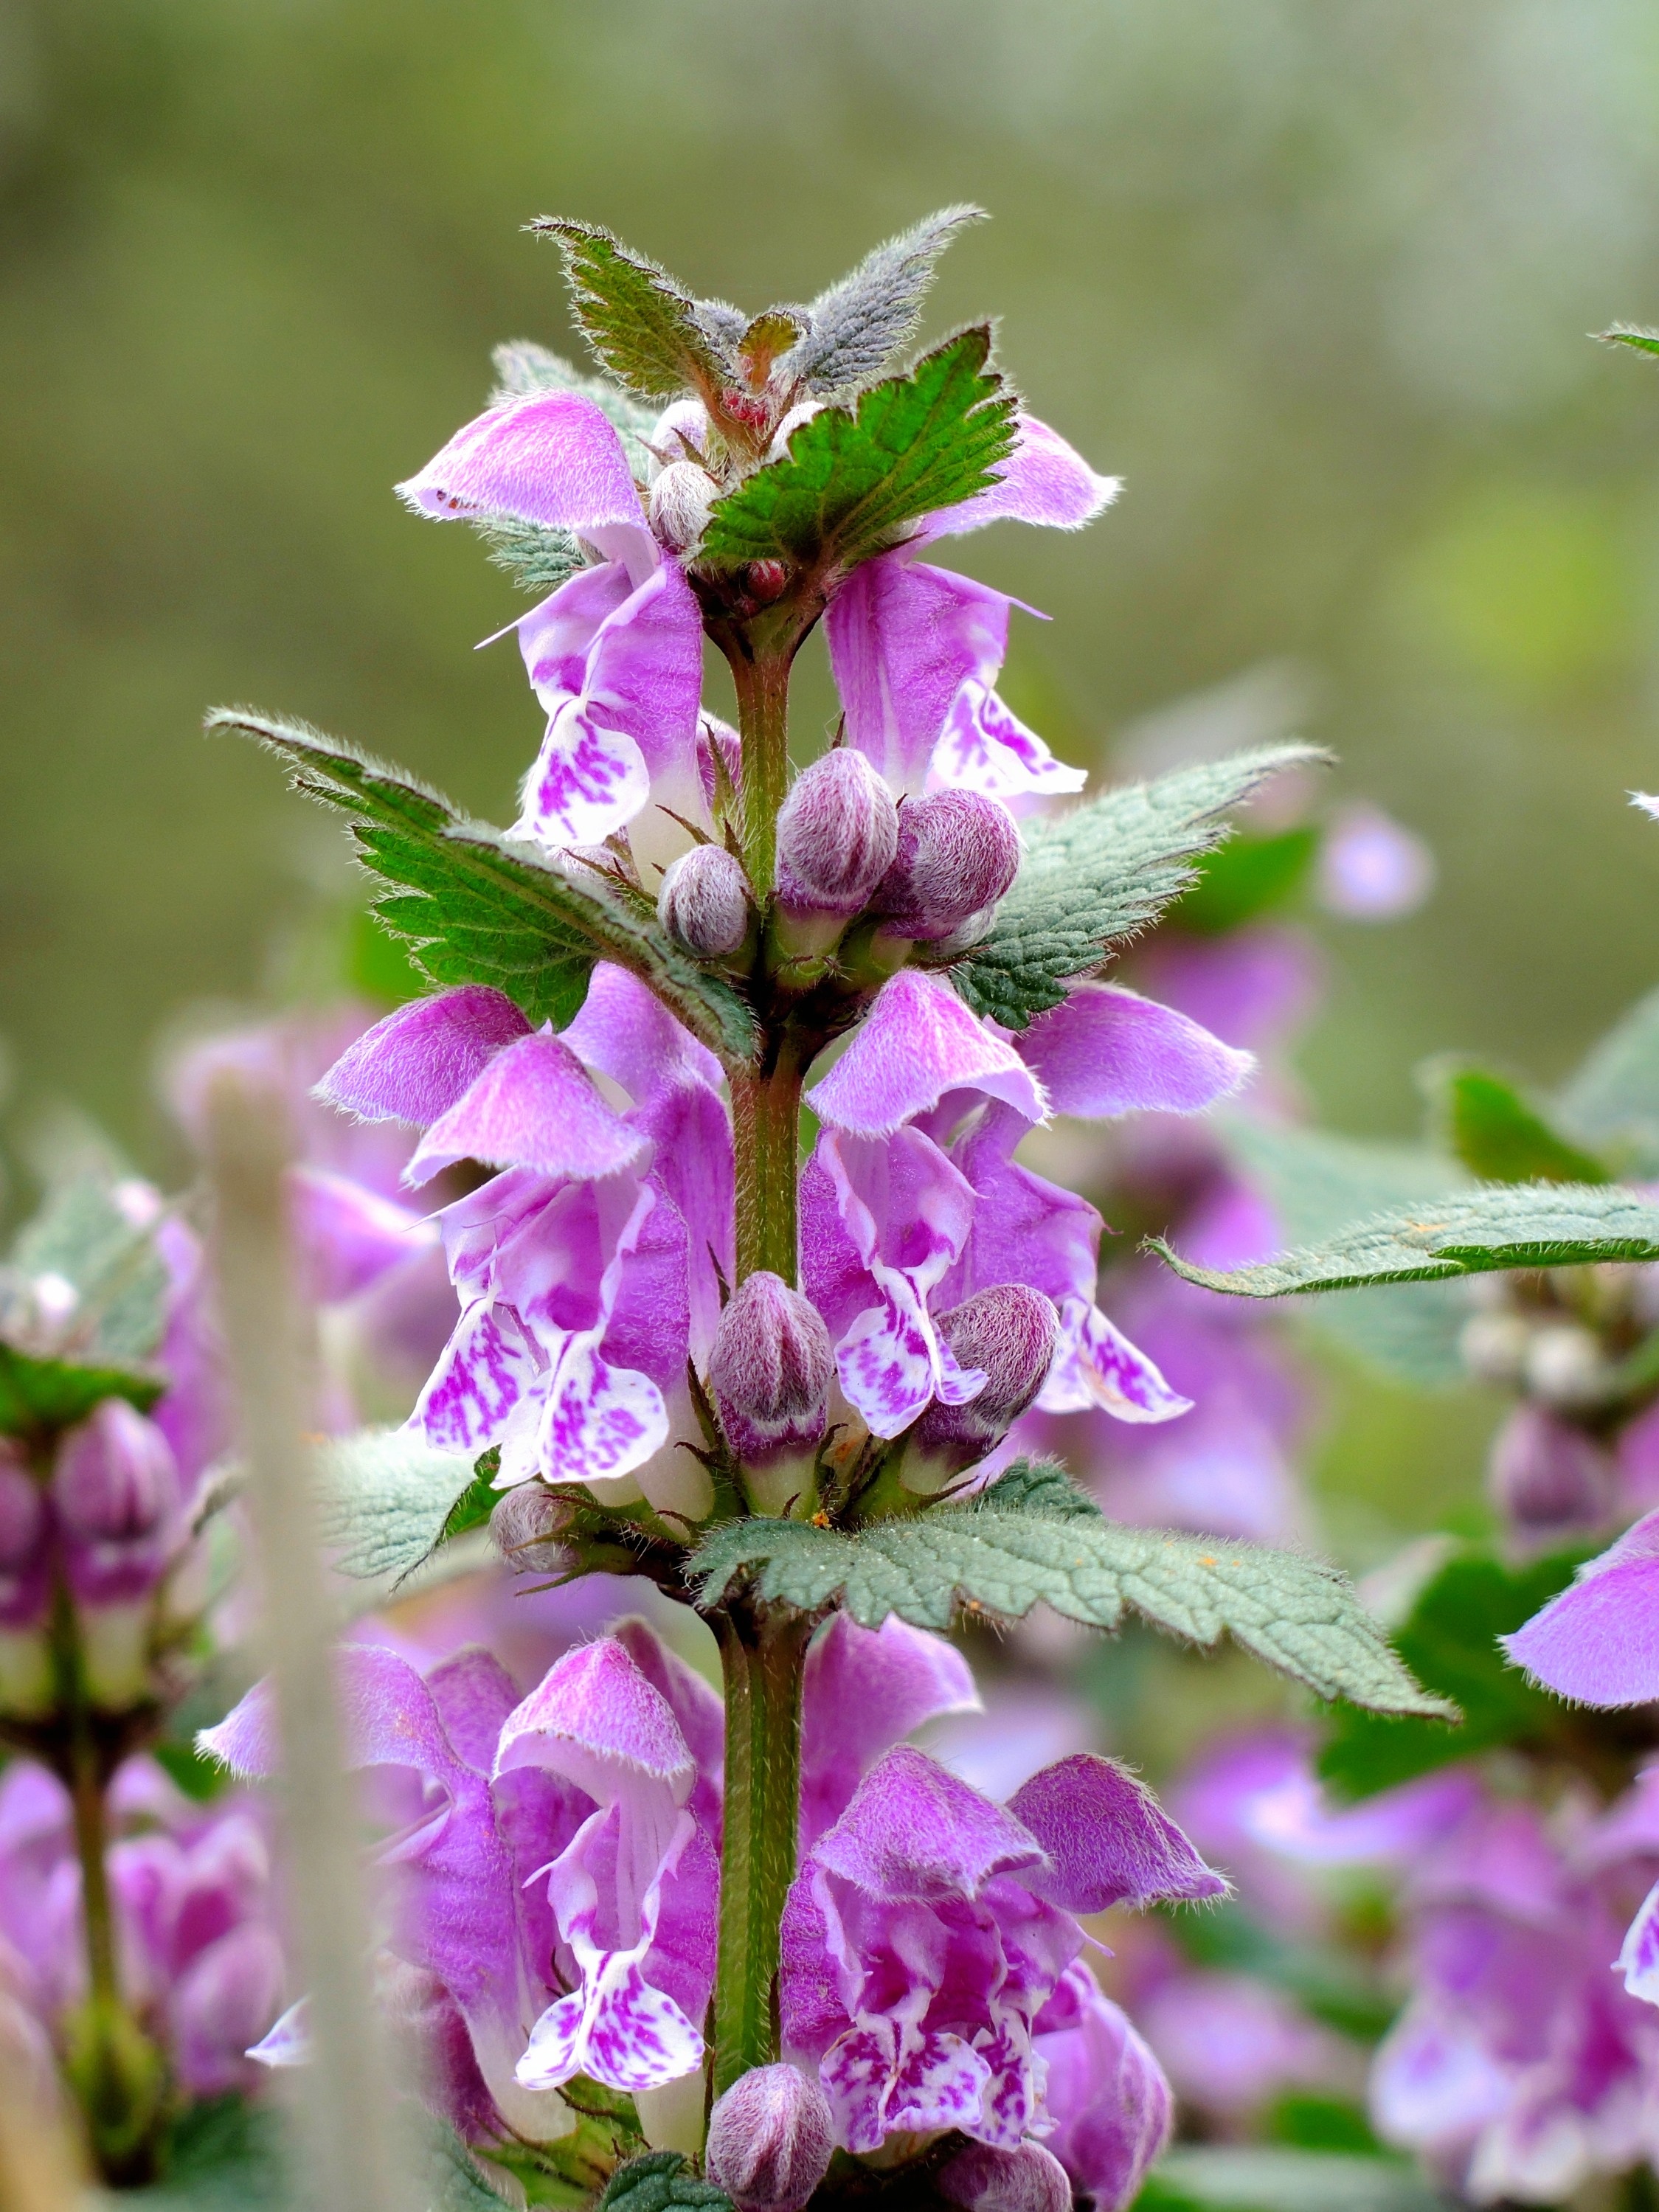
nature, blossom, plant, flower, wild, herb, natural, botany, flora, wildflower, outdoors, digitalis, macro photography, pink flowers, flowering plant, land plant